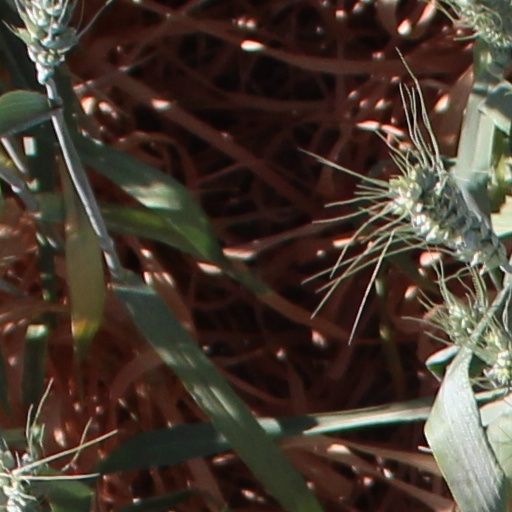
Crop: wheat